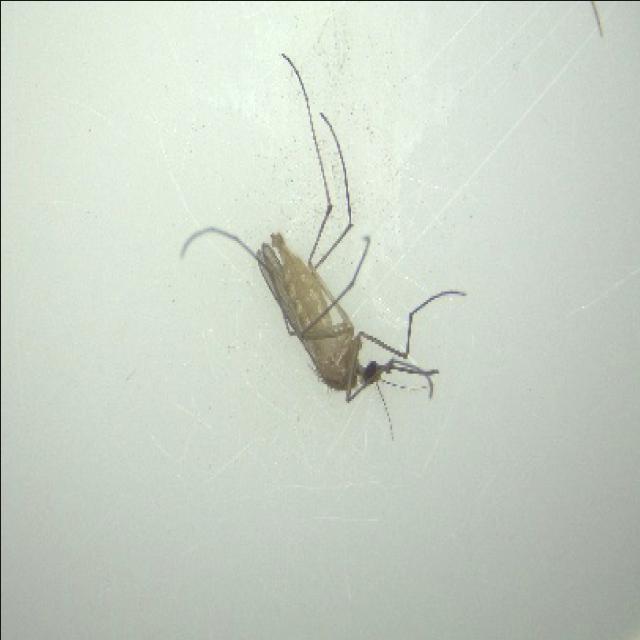
Species: culex_pipiens